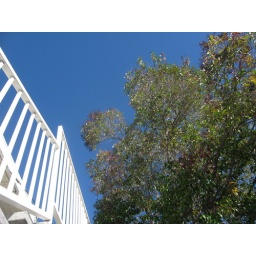
the sky so blue and the railing so white...such a contract in color, so clean, so sharp....it caught my eye!